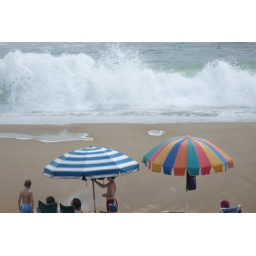
The breakers come in as people lounge in the sand